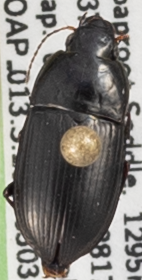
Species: Amara conflata
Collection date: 2022-05-03
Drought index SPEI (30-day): -0.418
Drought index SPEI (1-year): -1.69
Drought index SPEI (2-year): -2.09